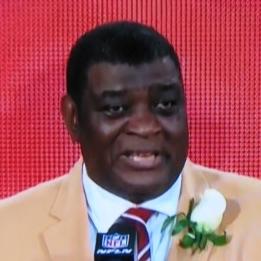
Age: 71